St. Silvester

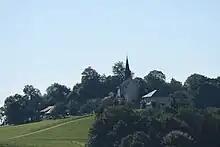
Parish church of St. Silvester

From the , 811 or 84.9% were Roman Catholic, while 64 or 6.7% belonged to the Swiss Reformed Church. Of the rest of the population, there were 10 individuals (or about 1.05% of the population) who belonged to another Christian church. There were 3 (or about 0.31% of the population) who were Islamic. There was 1 person who was Buddhist. 33 (or about 3.46% of the population) belonged to no church, are agnostic or atheist, and 38 individuals (or about 3.98% of the population) did not answer the question.